University of Pittsburgh College of General Studies

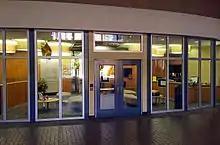
Home of the College of General Studies on the first floor of Posvar Hall

The College of General Studies evolved from the 1908 Downtown Division of the Pittsburgh Academy. It became the Department of Afternoon, Saturday and Evening Studies in 1911 when it moved from Downtown to Oakland and began offering a limited number of off-campus courses. By 1920, Pitt had expanded its off-campus offerings to 19 locations in western Pennsylvania and Ohio, including Erie and Youngstown. In 1932, Pitt established the University Extension Division, which became known informally as the evening program, with its director reporting directly to the chancellor. On March 11, 1958, the Pitt Board of Trustees, following a recommendation by then Chancellor Edward Litchfield, approved the establishment of the School of General Studies primarily as an alternative for adults wishing to continuing education. Enrollment in the School of General Studies peaked at 18,930 during the 1974–75 academic year, the vast majority of which were part-time students. In 1981, the School of General Studies was renamed the College of General Studies to reflect that its degree was comparable to an Arts and Sciences degree. In the early 1990s, the College of General Studies offered as many as 30 degree majors, which was downgraded to ten in 1998–99 in order to eliminate duplication with majors offered in other Pitt units. In 2002 the McCarl Center for Nontraditional Student Success open followed by a major restructuring of the College of General Studies in 2003. The Osher Lifelong Learning Institute, for those 50 years old and older, and CGSOnline was established in 2005.